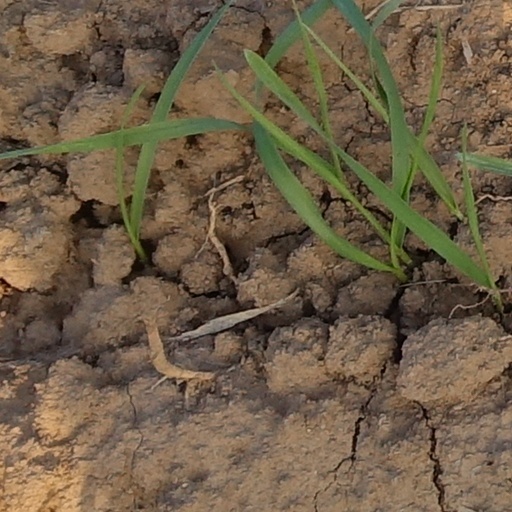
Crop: wheat